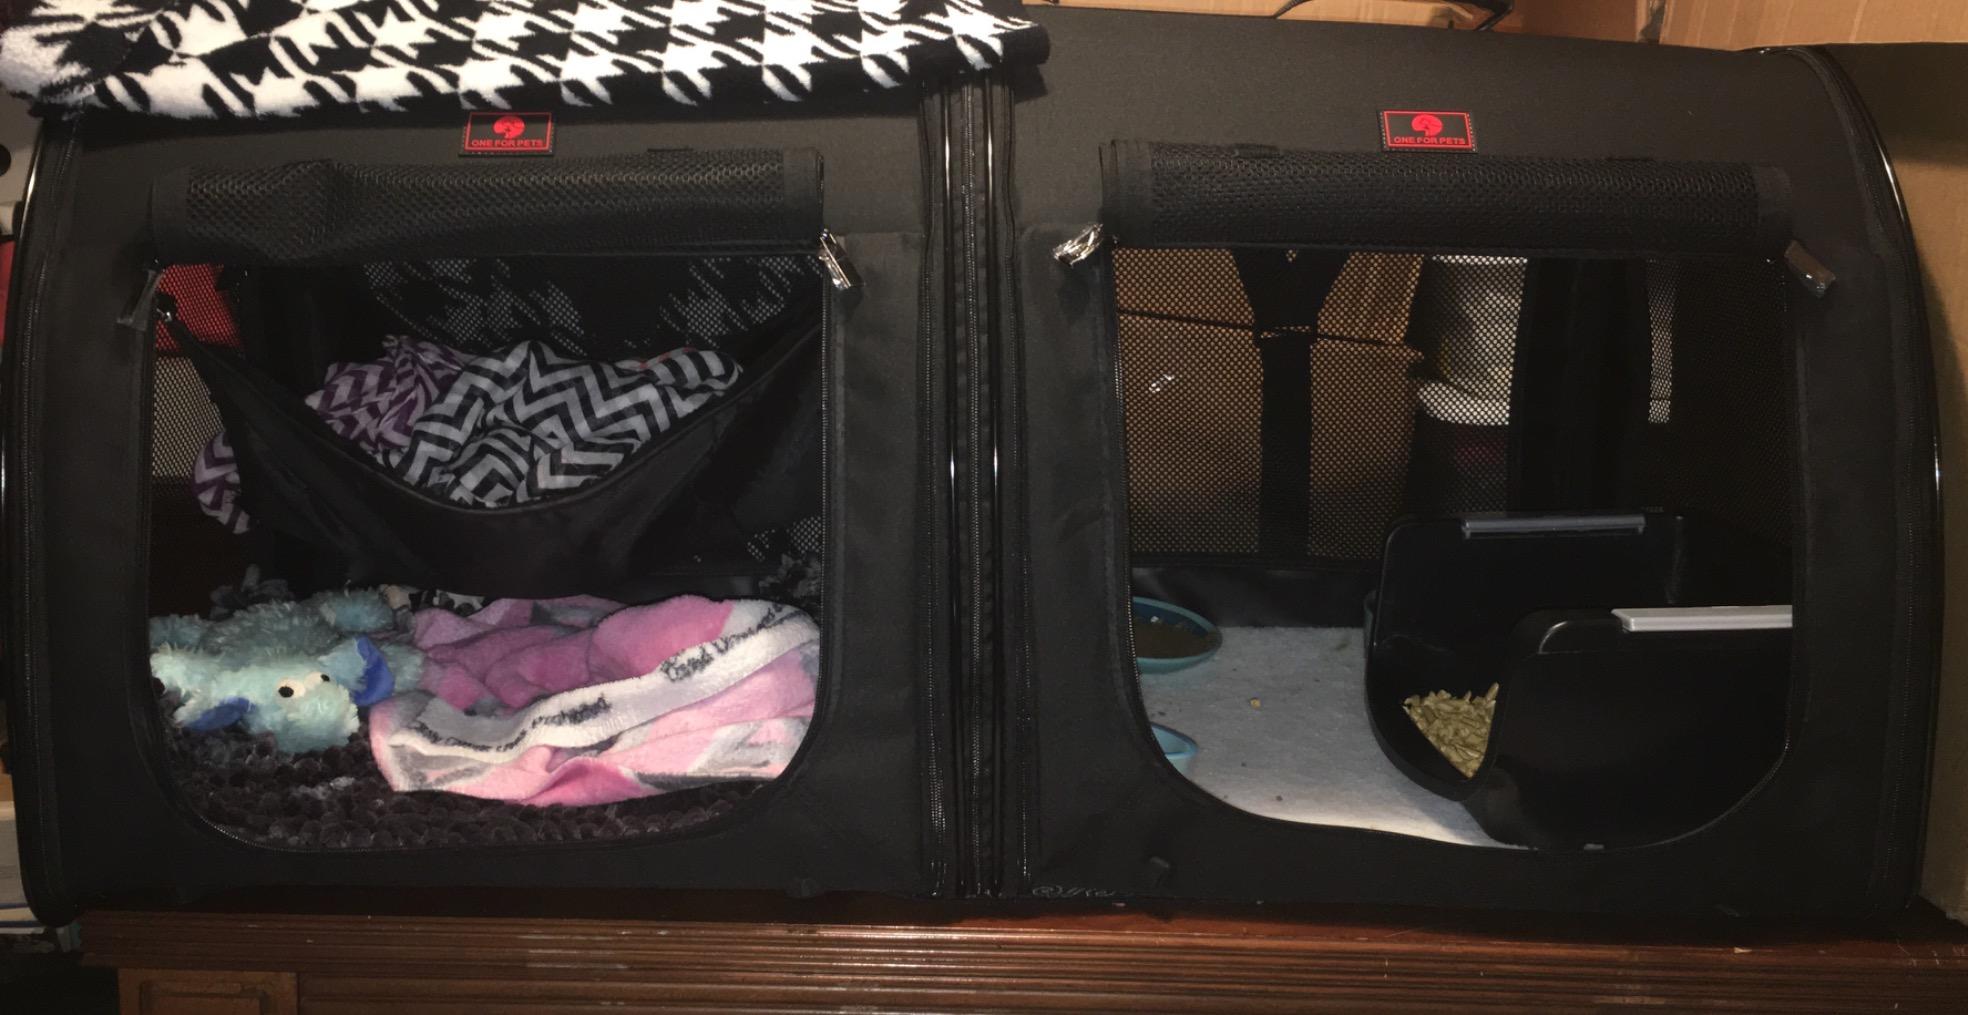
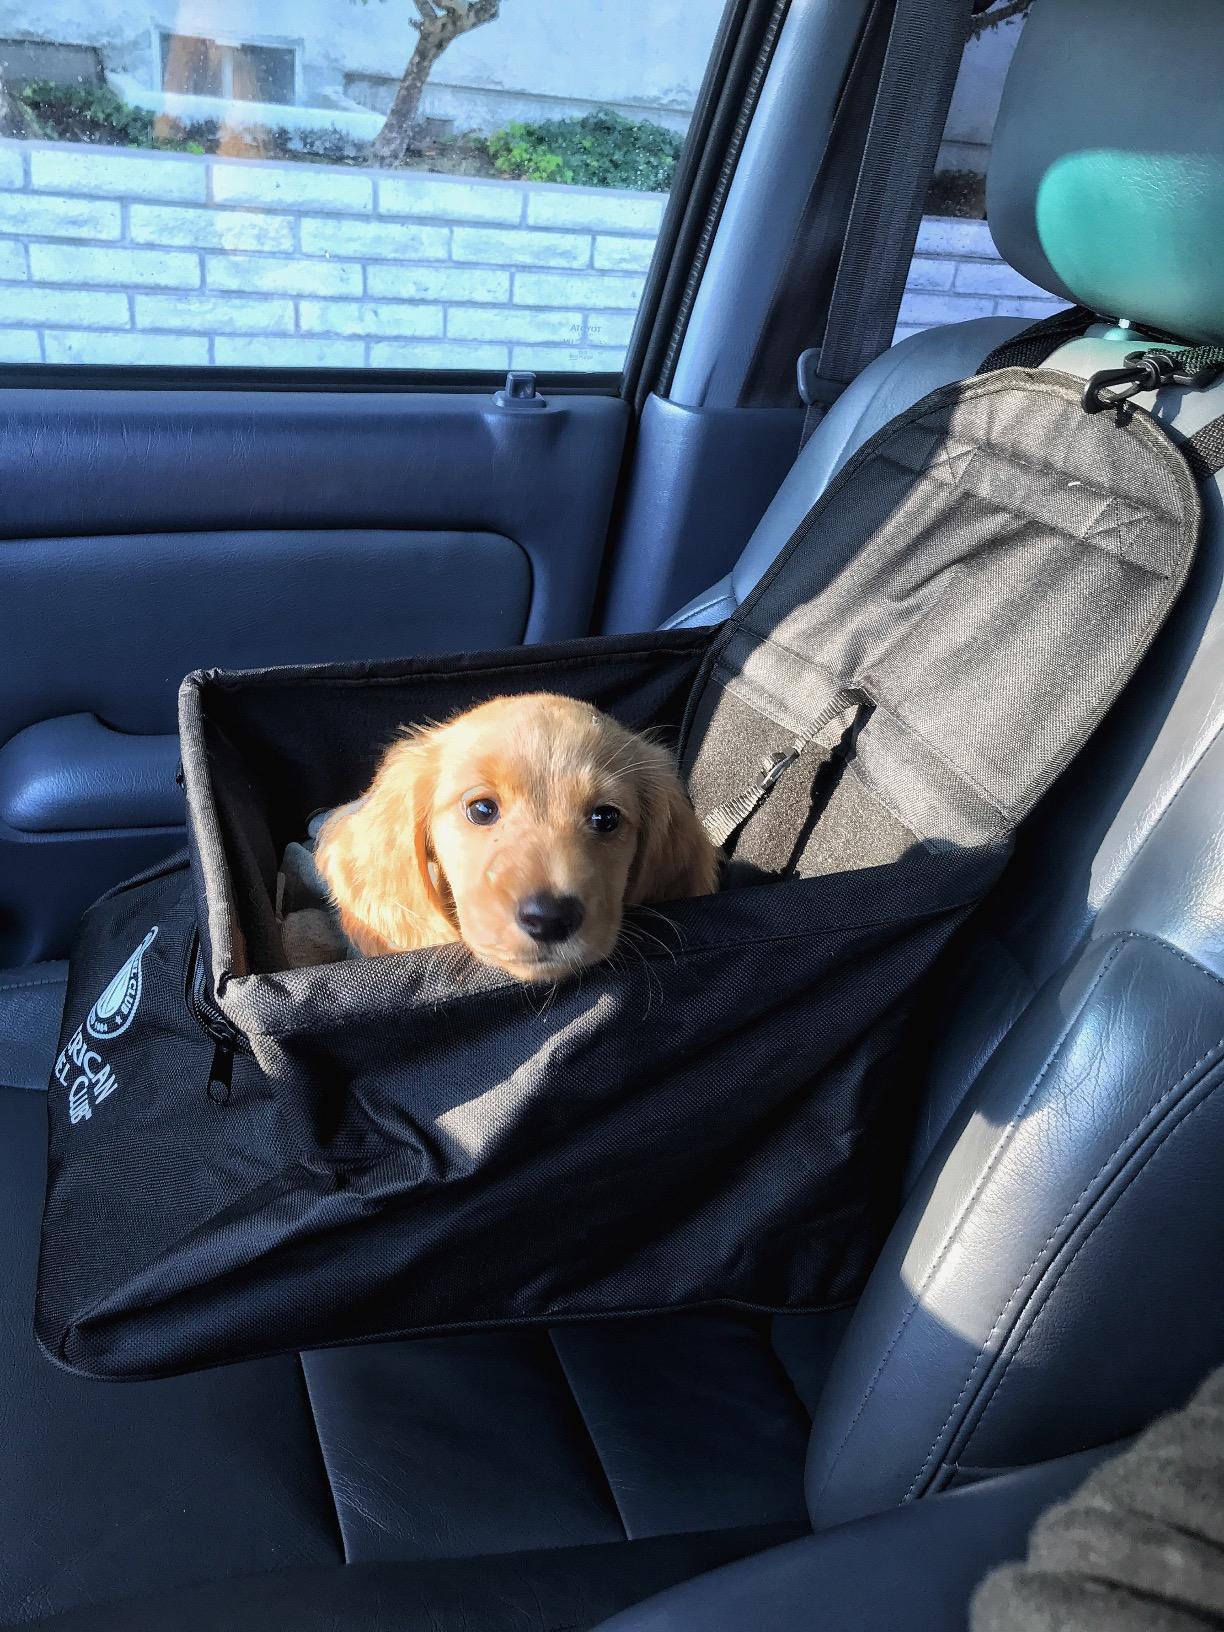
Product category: items_kennel
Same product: no